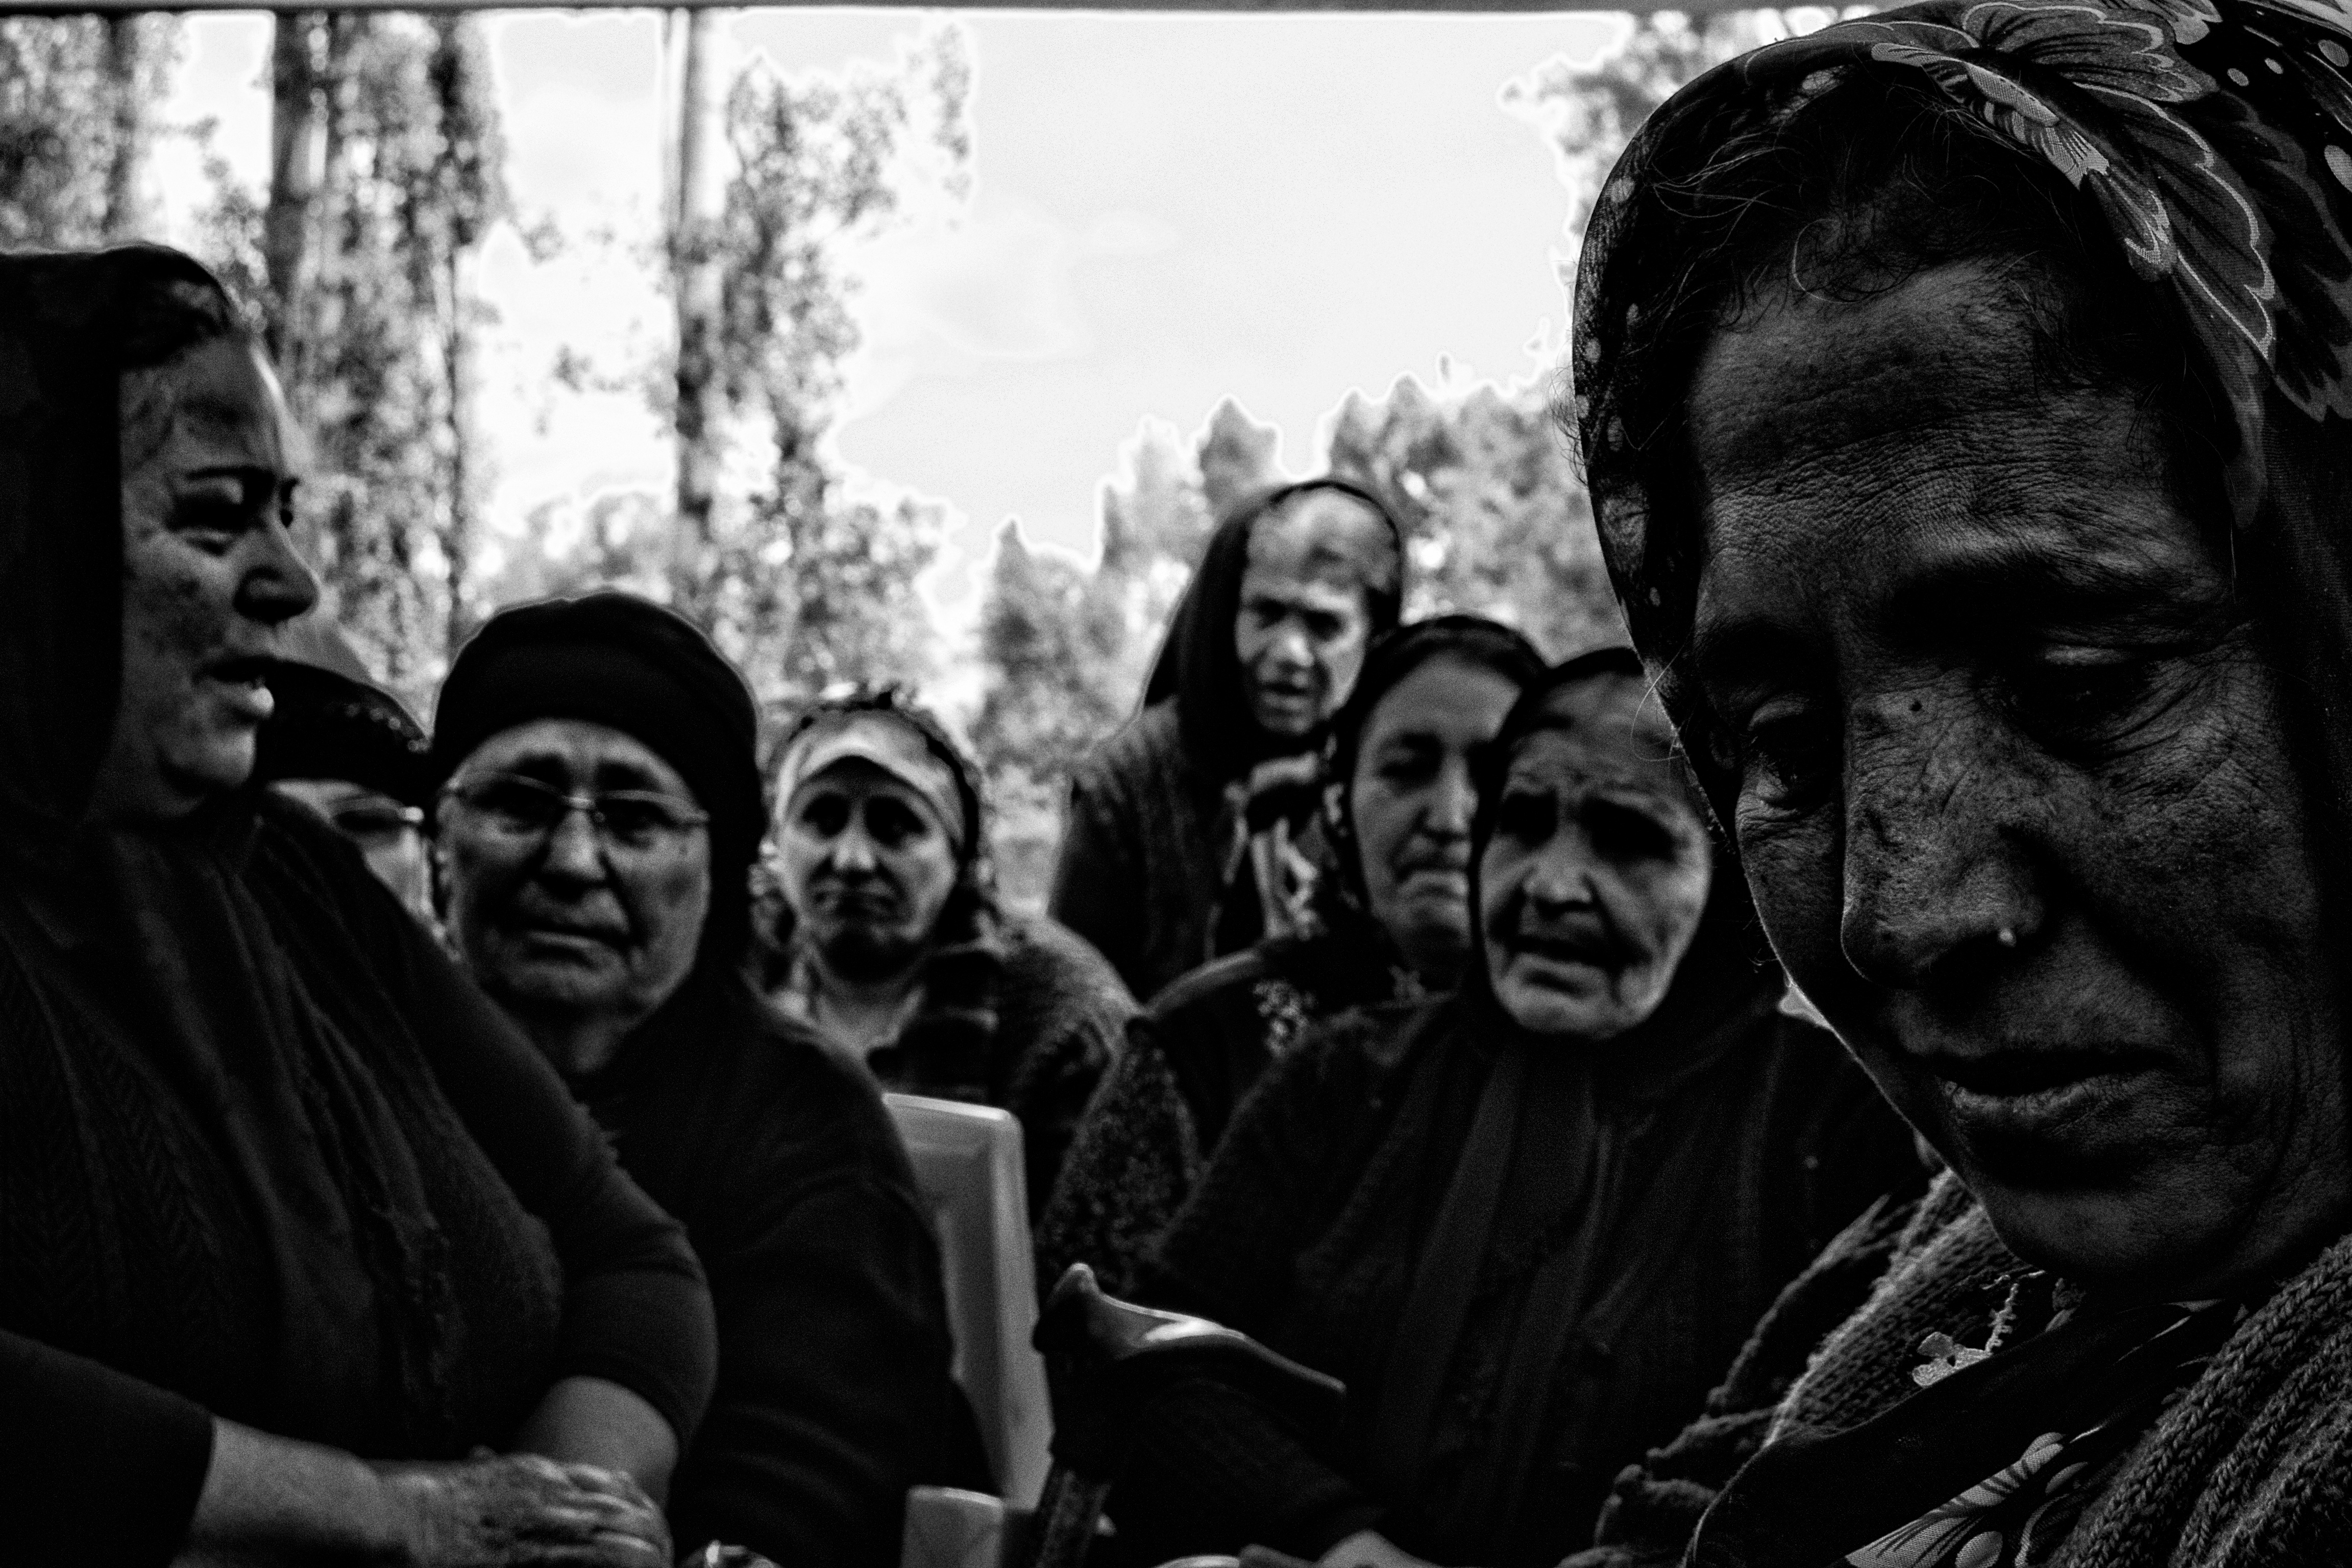
black and white, people, black, monochrome, monochrome photography